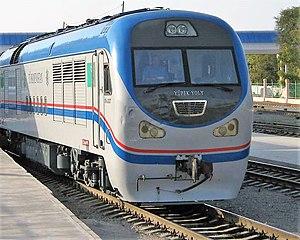
Le transport ferroviaire au Turkménistan repose sur un réseau de 2 980 km de voies ferrées, opérés par la compagnie nationale Turkmen Demir Yollary. Les trains, qui circulent généralement de nuit sont bon marché.